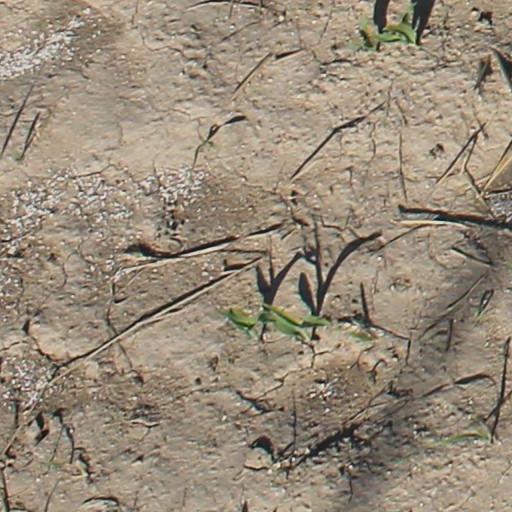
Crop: maize; corn